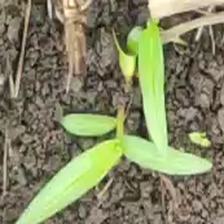
Weed species: Digitaria_SP_(Digitaria Sanguinalis )